Riddelliine

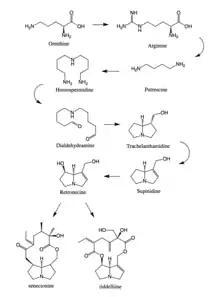
A proposed synthesis of a pyrrolizidine alkaloid (specifically, riddelliine) is shown.

Riddelliine itself is not toxic; rather its metabolism in the liver contributes to its toxicity. Riddelliine can be hydrolyzed in the liver into riddelliine N-oxide, which like riddelliine is not a toxic substance. This pathway is considered a detoxicating reaction. On the other hand, riddelliine can be dehydrated by Cytochrome P450 to produce dehydroriddelliine. Two possible pathways emerge from this cytotoxic intermediate, both of which produce similar tumorigenic DNA adducts. Neither pathway has been proven to be the more predominate mechanism.